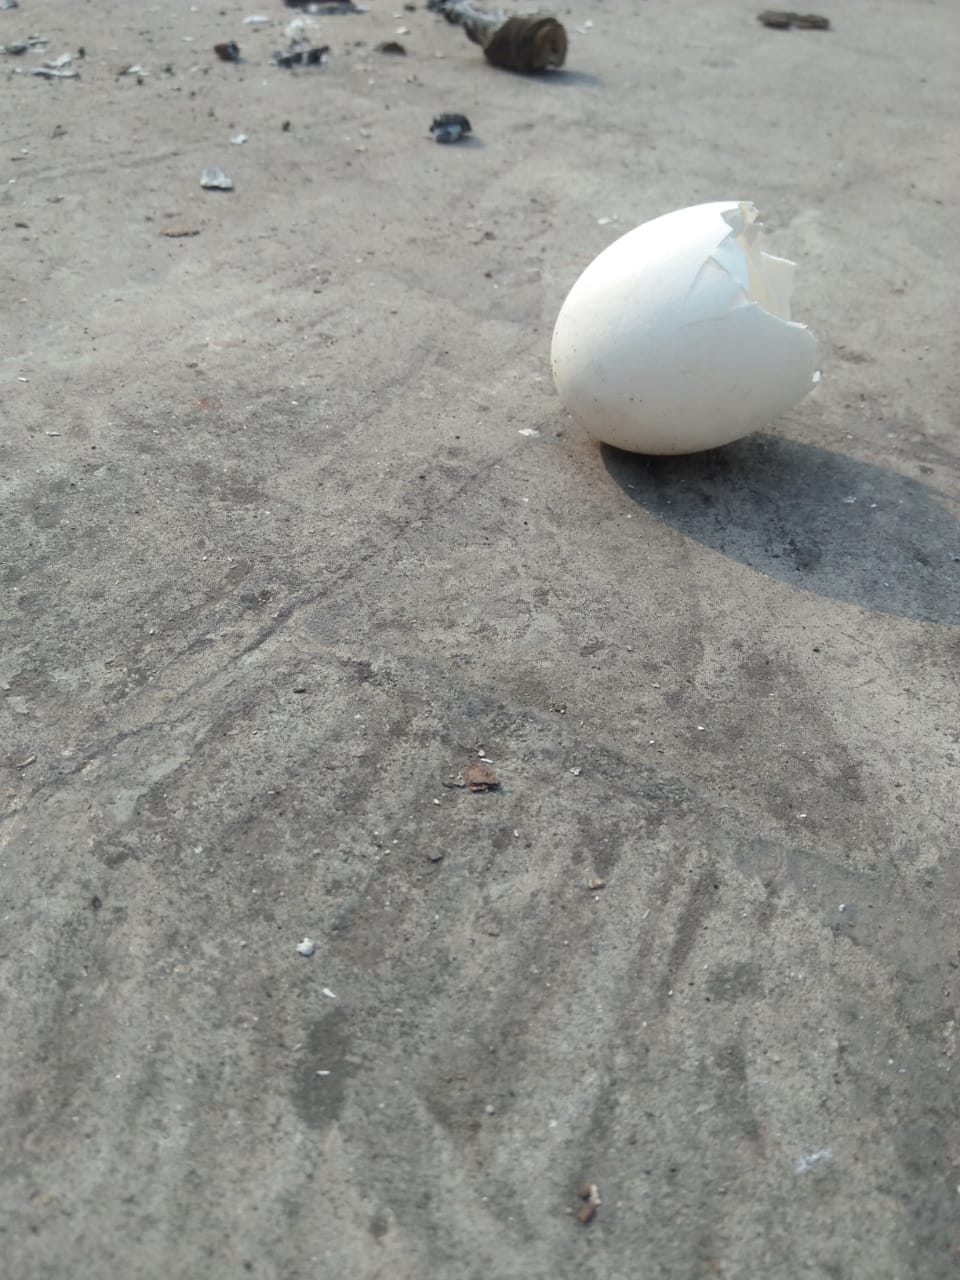
Label: eggshells